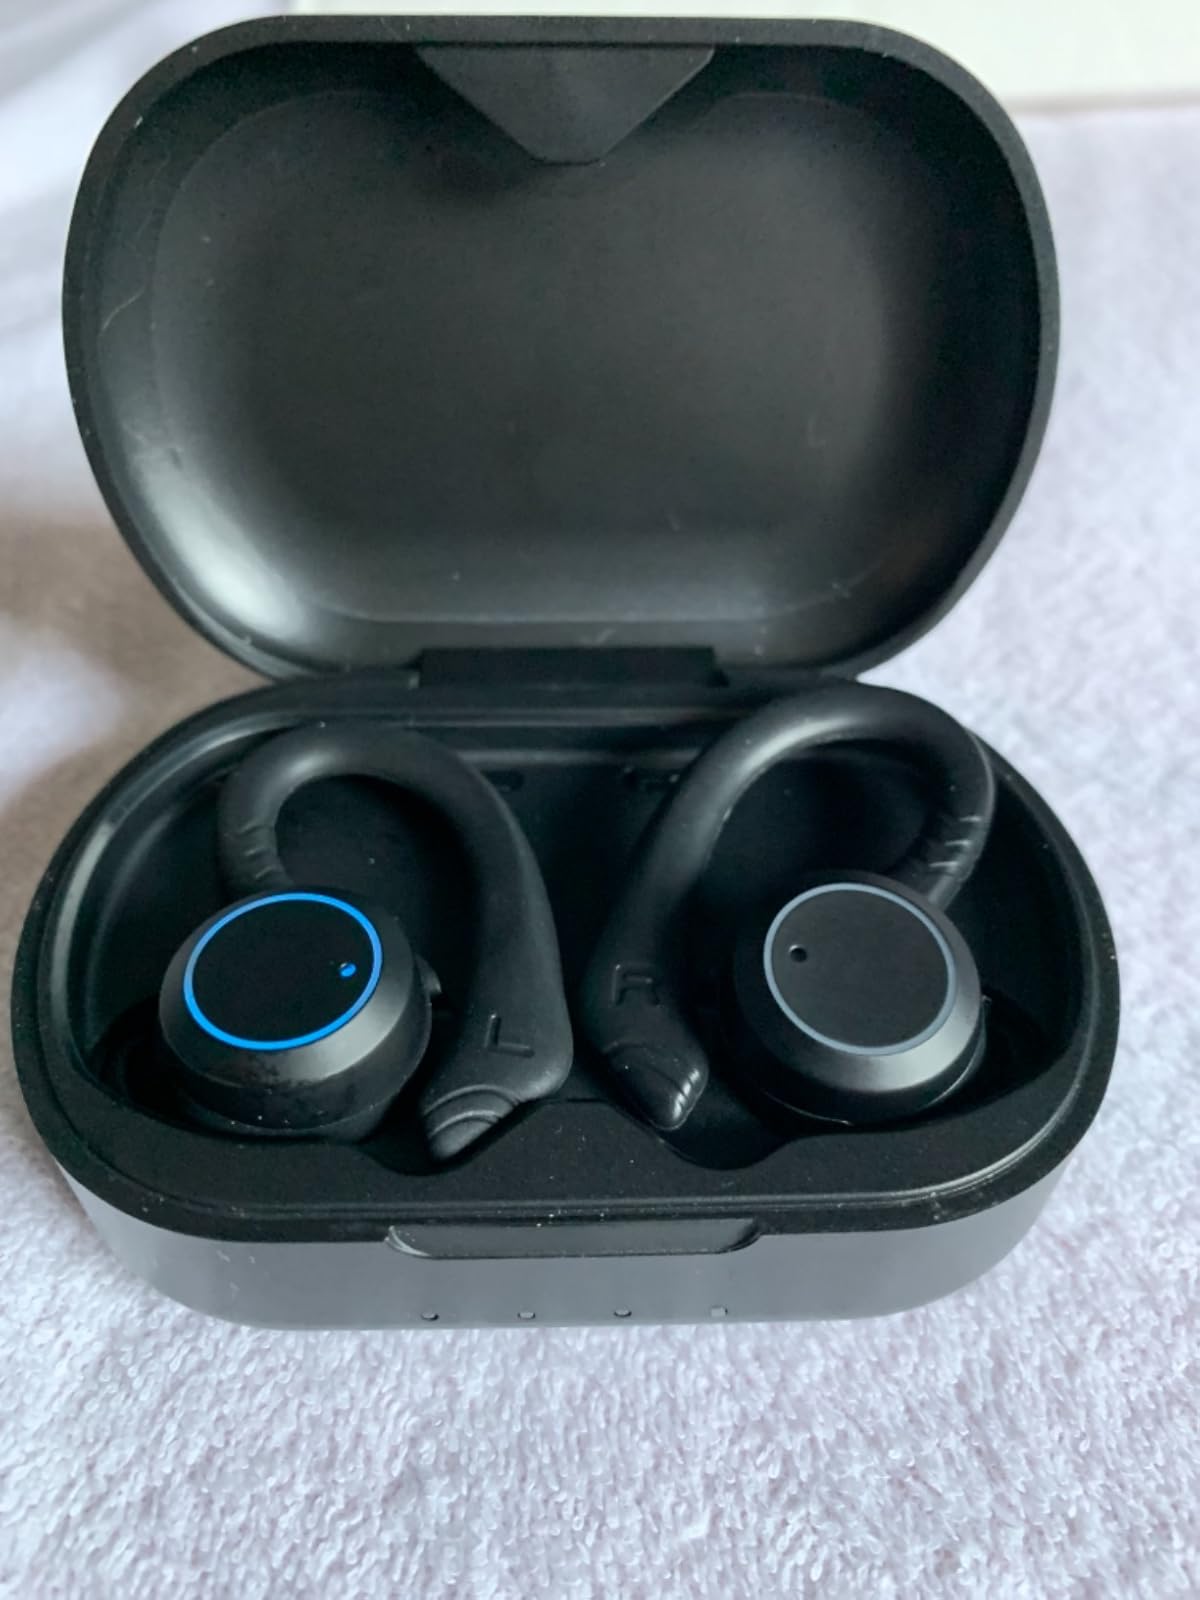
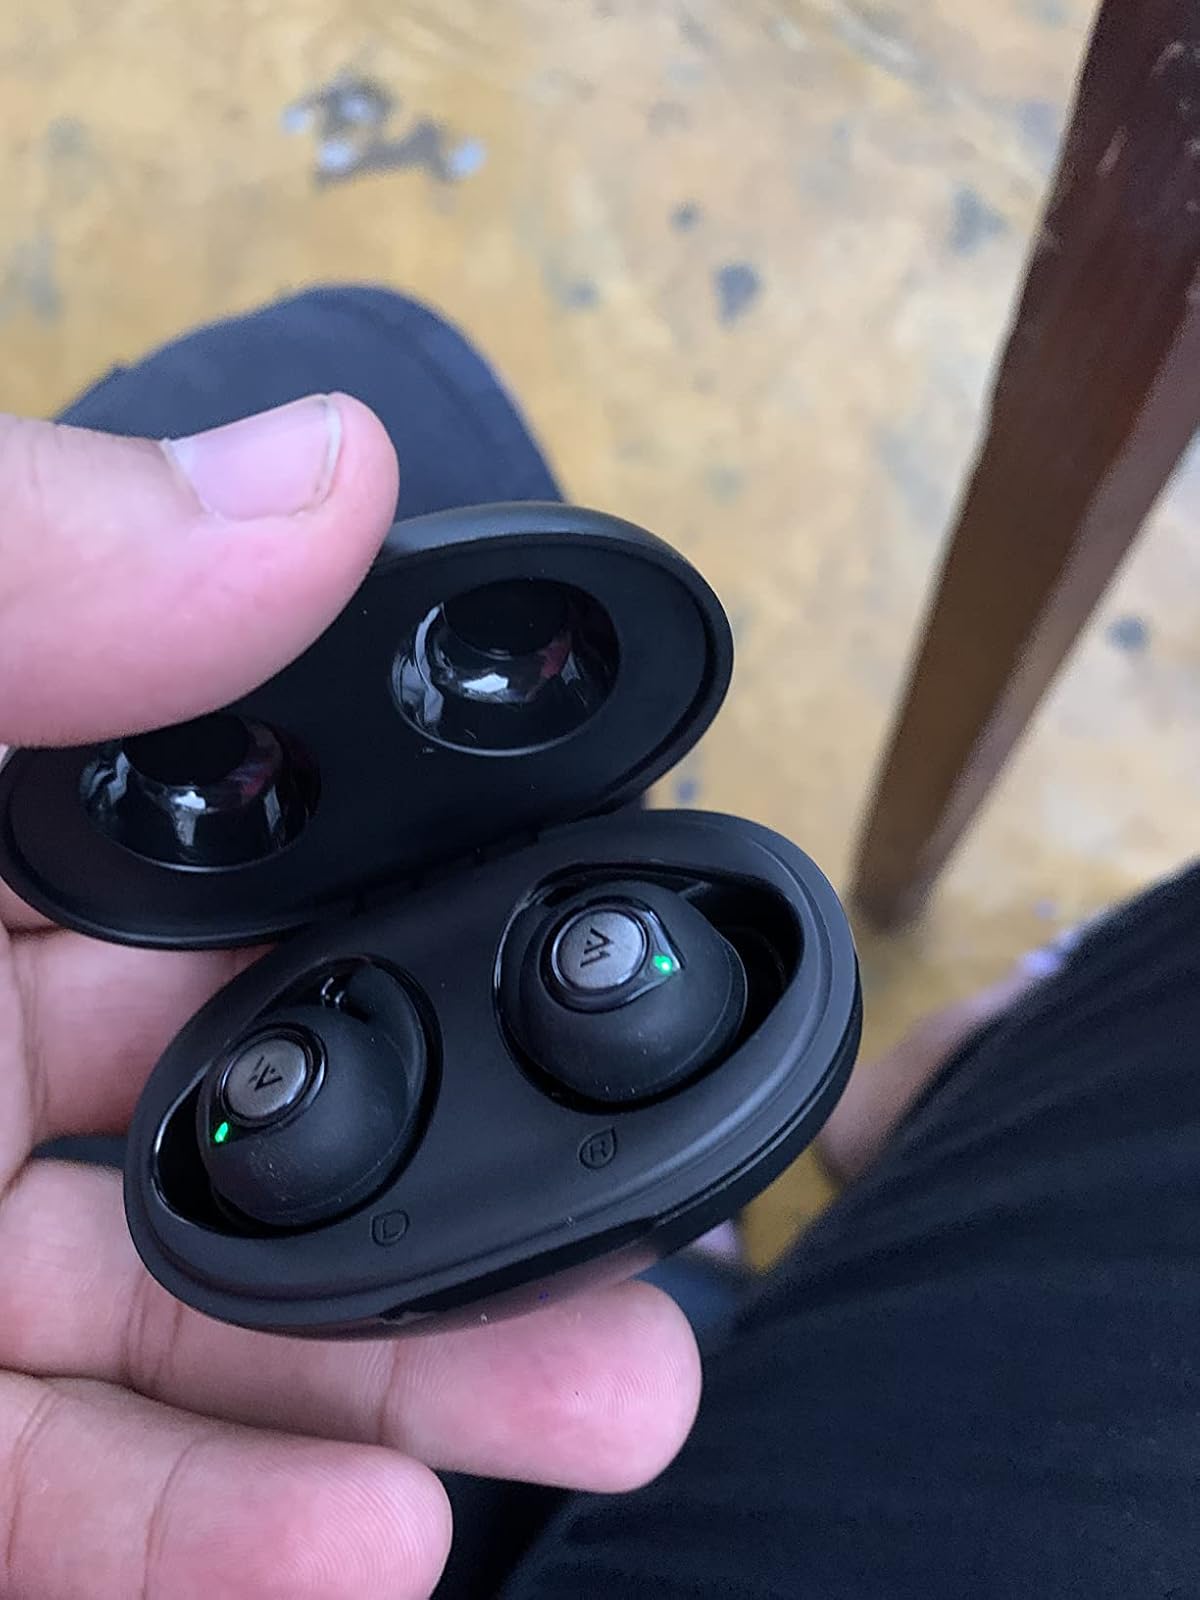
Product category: earbuds
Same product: no